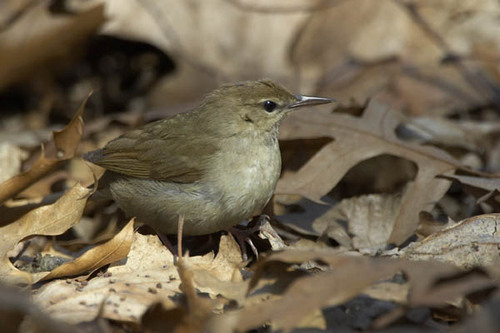
a bird with light brown on the breast and belly, dark brown on the wings, back, rump and crown.
this is a small brown bird with a white breast and a pointy beaka small yet plump bird that is tan in color.
this bird has thin tarsus for the size of its body and a remarkably thin pointed bill
this little bird has a grey belly and breast with a brown crown, back, and wing.
this bird has wings that are brown and has a white belly
this bird has wings that are brown and has a white belly
this bird is brown with white and has a long, pointy beak.
this bird has wings that are brown and has a white belly
this small brown gray bird has a small head compared to its body and a longer beak.
Species: Swainson Warbler